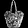
Label: Bag